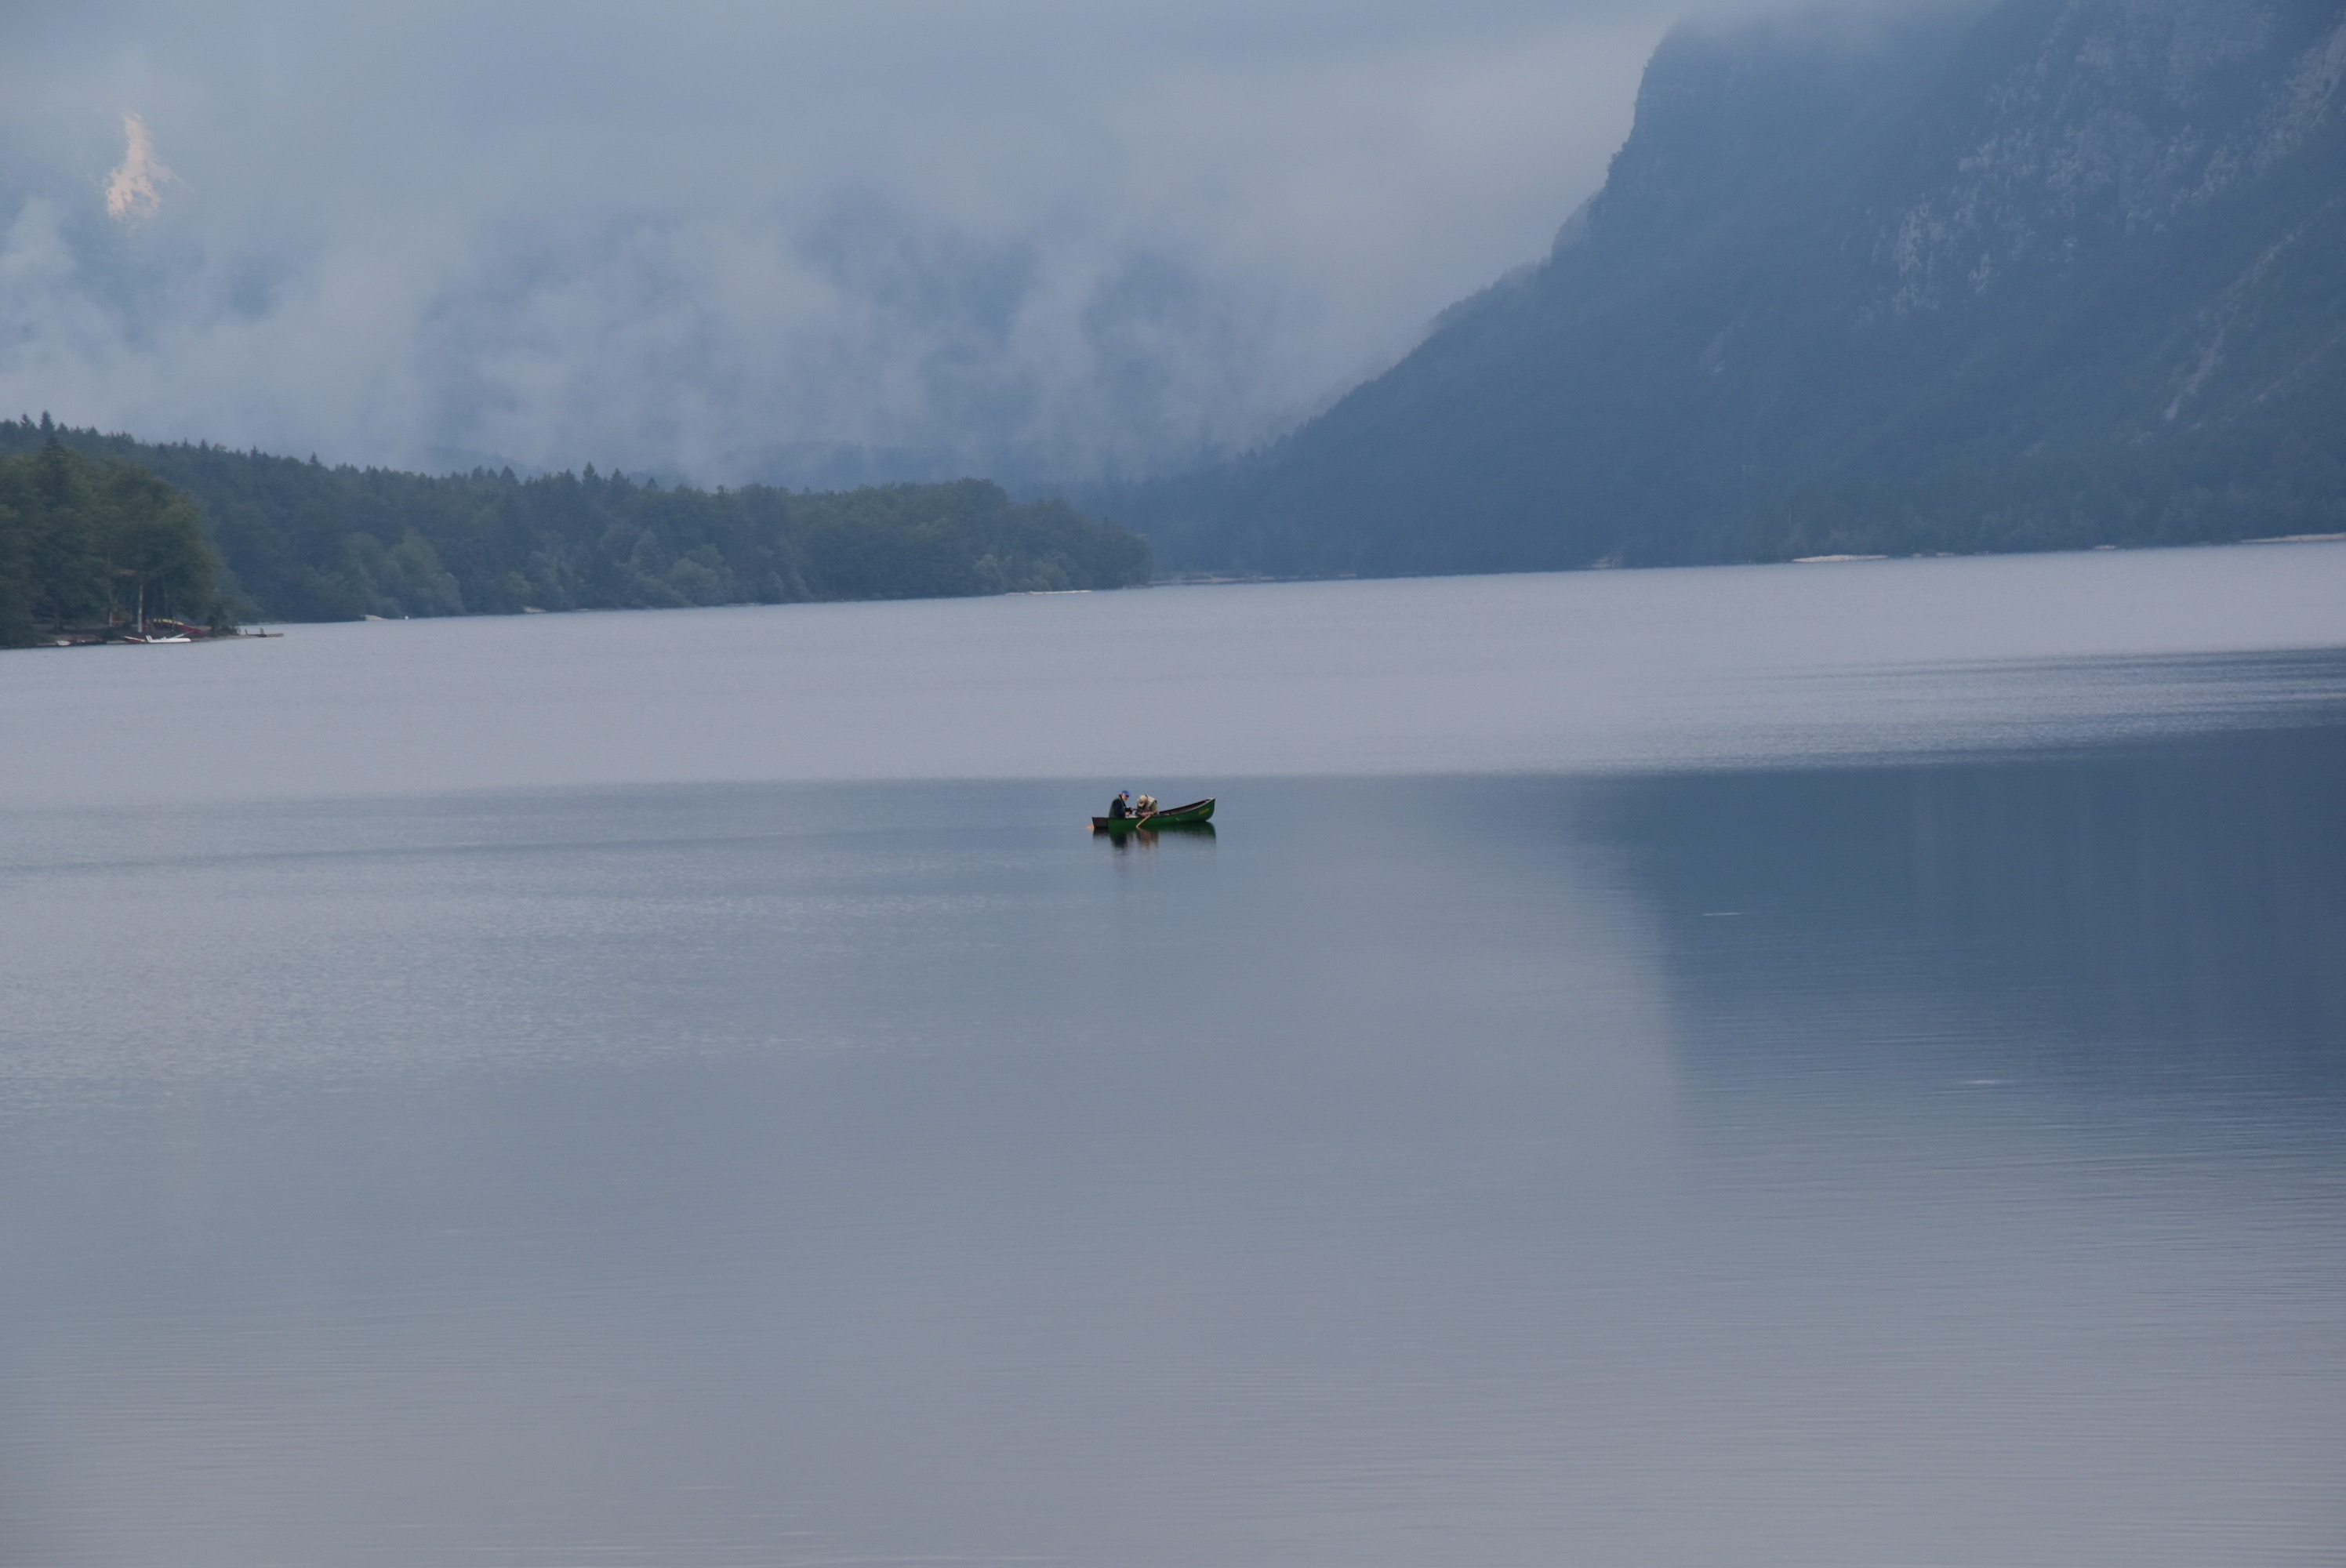
water, mountain, snow, boat, lake, ice, reflection, vehicle, fjord, reservoir, boating, loch, atmospheric phenomenon